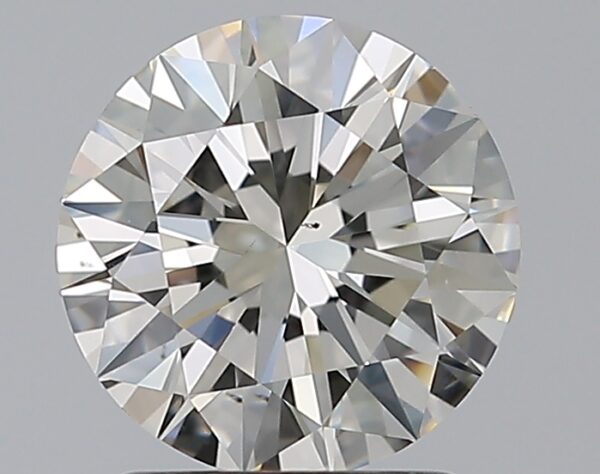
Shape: round
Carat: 1.51
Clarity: VS2
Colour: J
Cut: EX
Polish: EX
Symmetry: EX
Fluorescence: N
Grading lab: GIA
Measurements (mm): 7.37 x 7.4 x 4.52